Ghawre Bairey Aaj

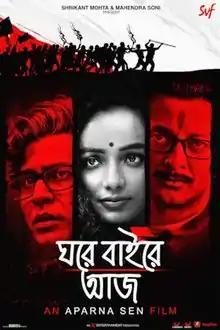
Poster

Ghawre Bairey Aaj is a Bengali political drama film directed by Aparna Sen. The film starring Jisshu Sengupta, Anirban Bhattacharya and Anjan Dutt, was released on 15 November 2019 under the banner of Shree Venkatesh Films. It is the modern retelling of "Ghare Bairey", 1916 classic novel of Rabindranath Tagore.